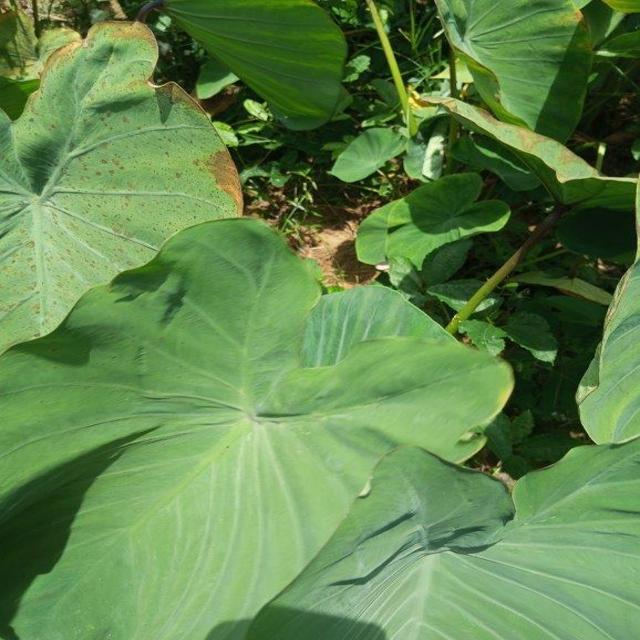
Label: Healthy